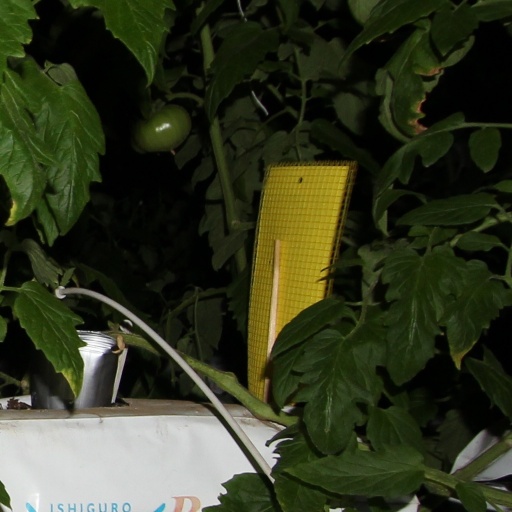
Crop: tomato